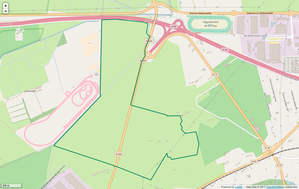
Périmètre de la RNR de la Poitevine-Regarde-Venir.
La réserve naturelle régionale de la Poitevine-Regarde-Venir est une réserve naturelle régionale située en Provence-Alpes-Côte d'Azur. Classée en 2009, elle occupe une surface de 221 hectares et protège des milieux typiques de la Crau en particulier des coussouls.